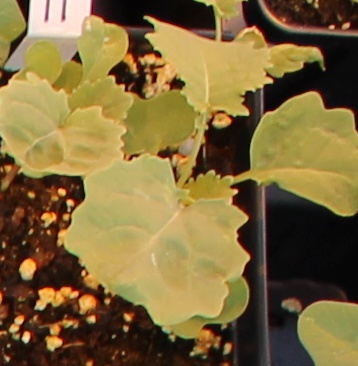
Label: Canola